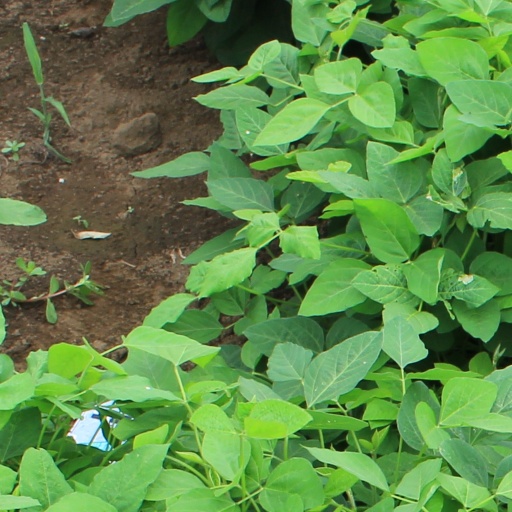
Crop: soybean